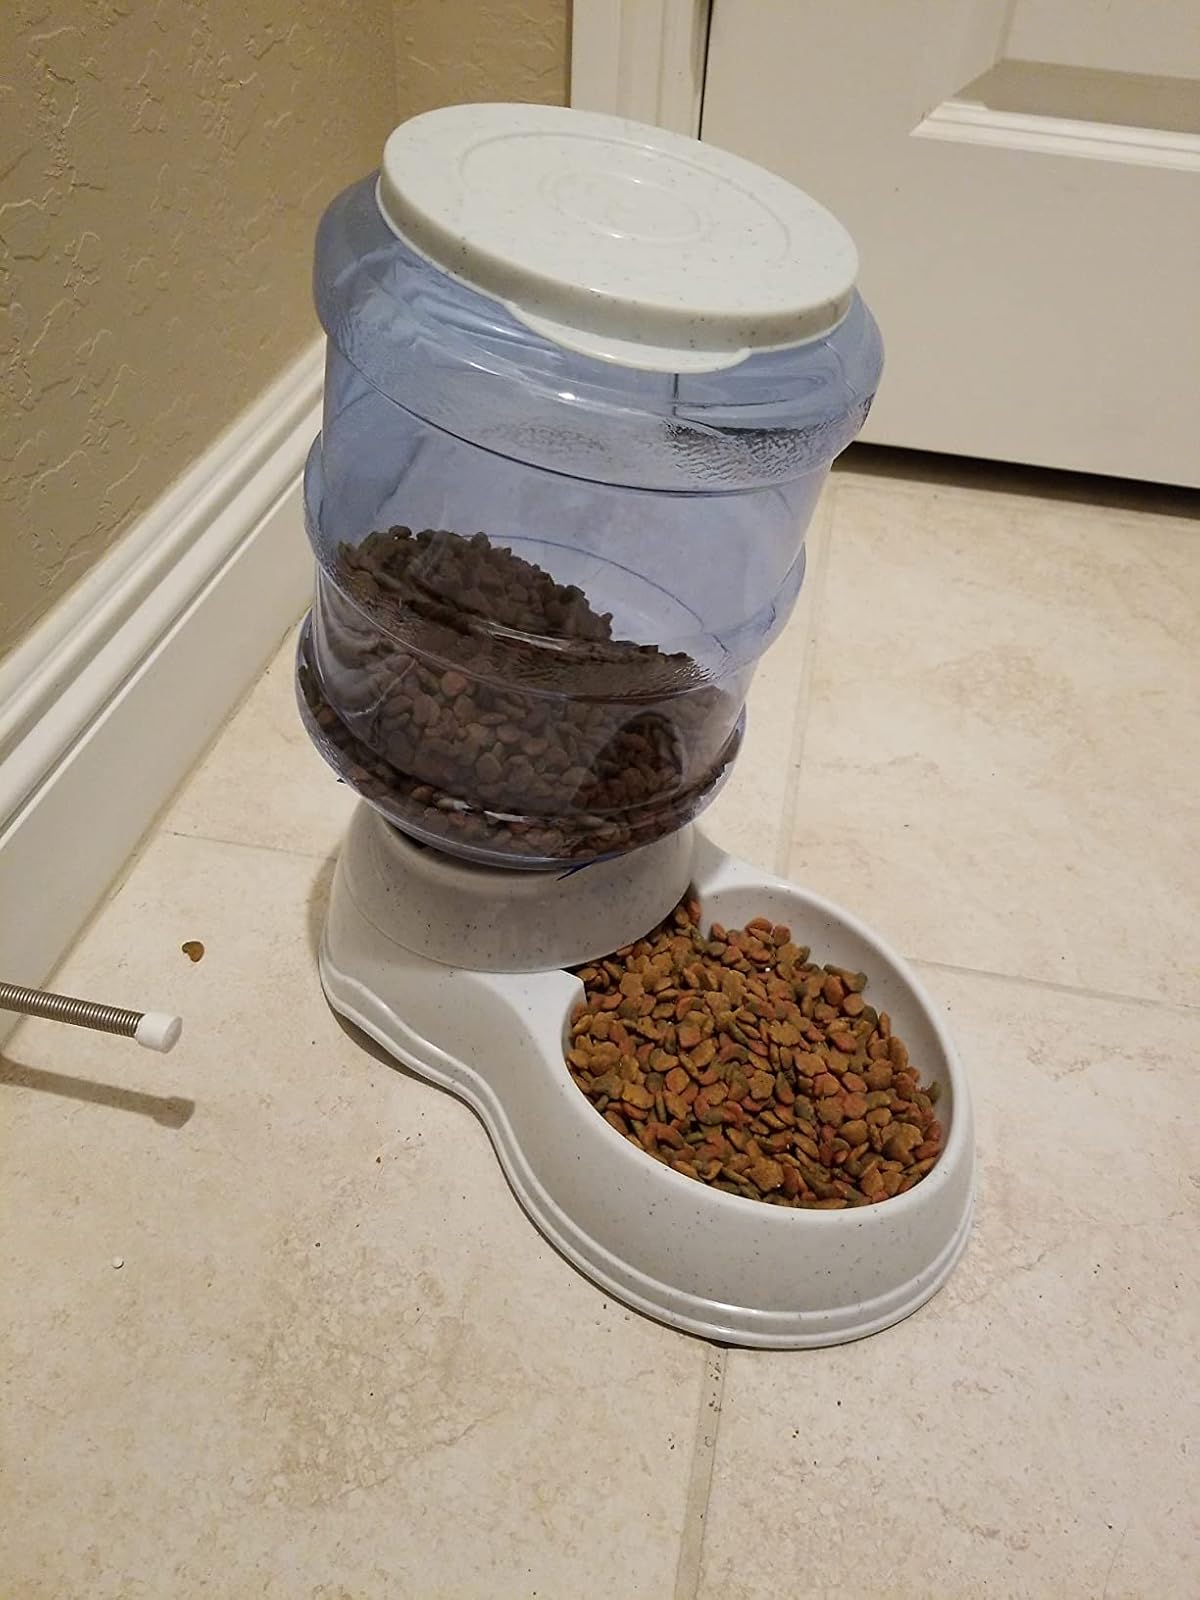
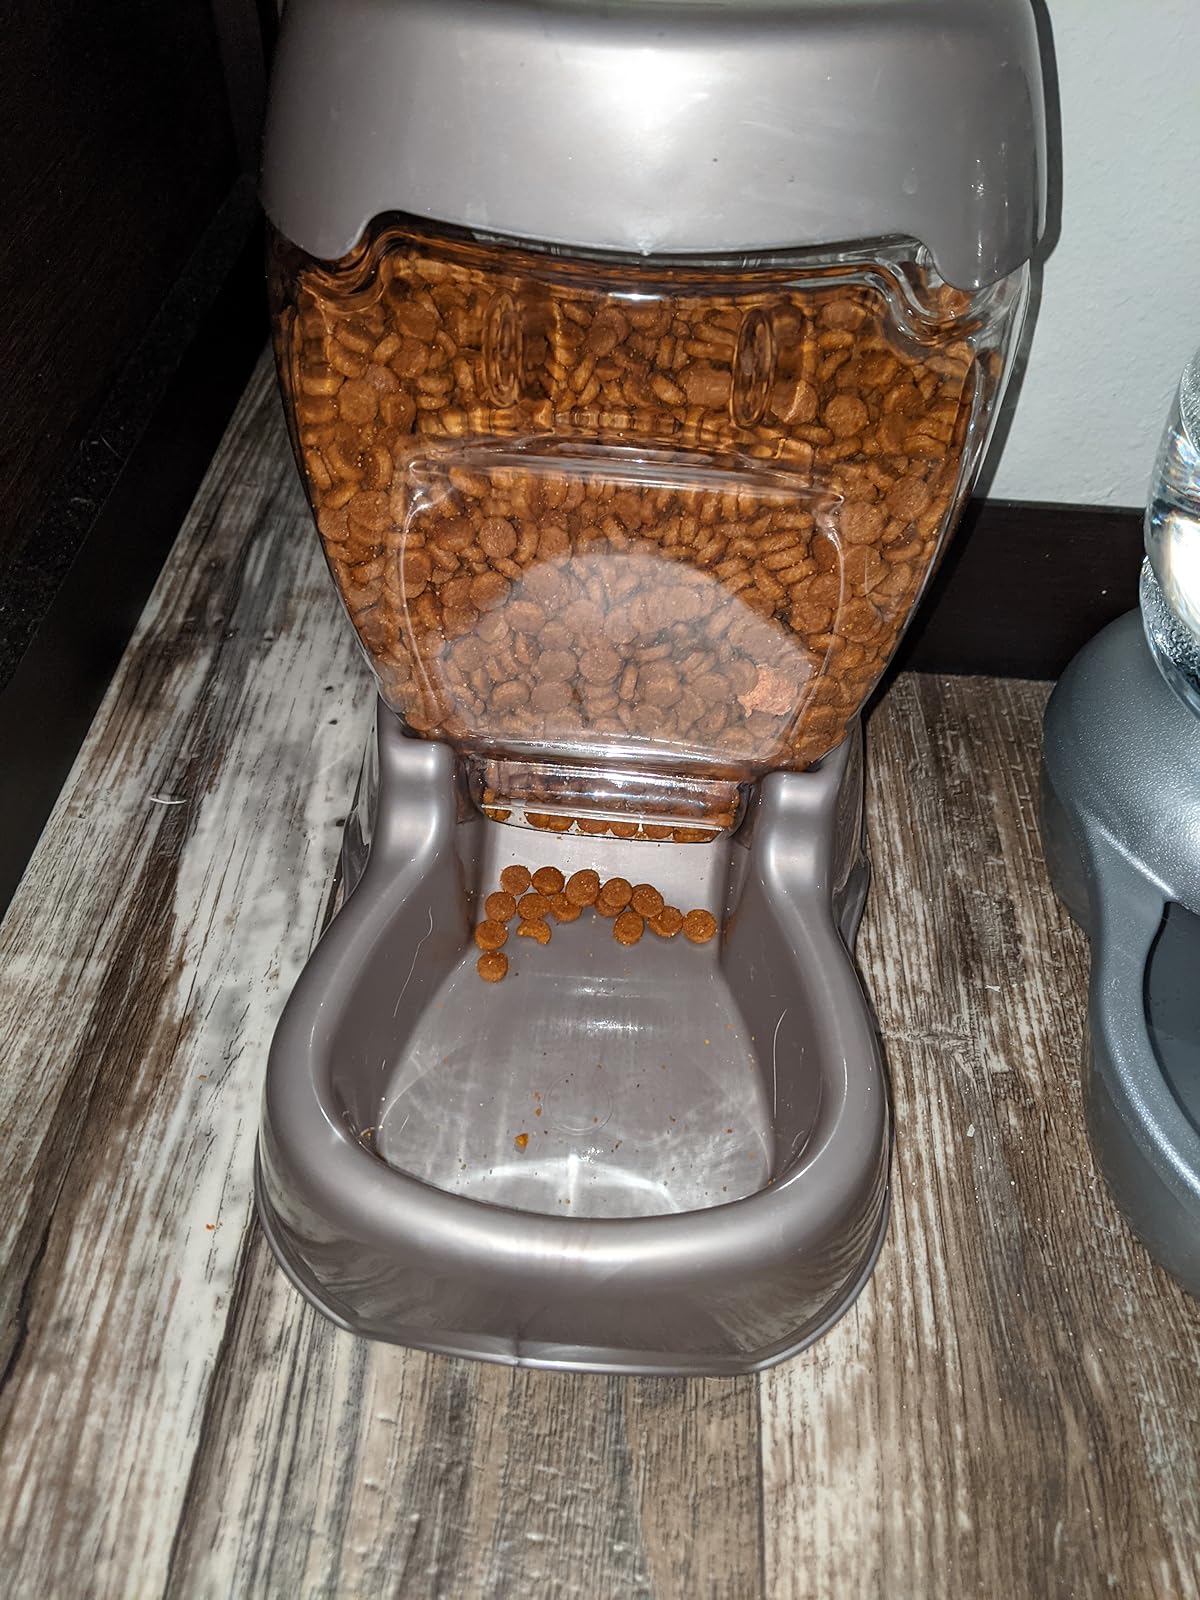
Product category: items_feeder
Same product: no